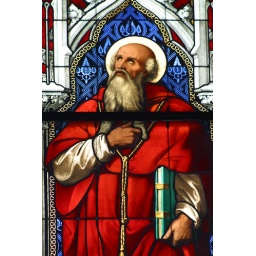
One of the stunning stained glass windows in Cologne Cathederal.